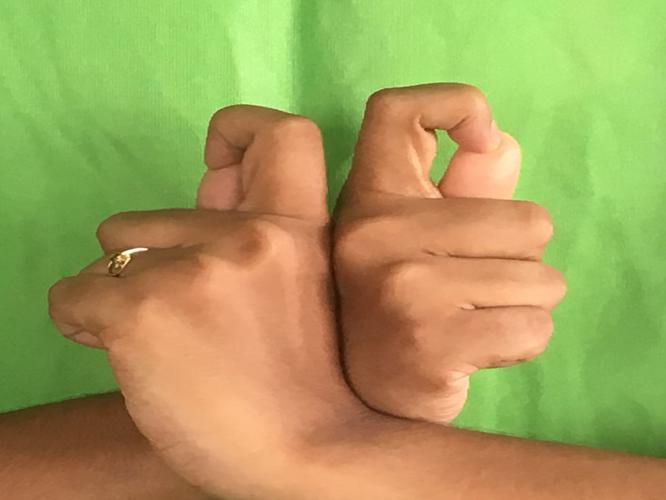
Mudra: Berunda
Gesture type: double_hand